The Village Barbershop

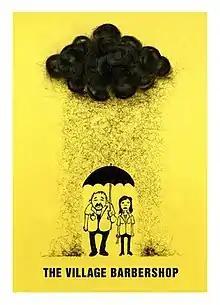
Film poster

The Village Barbershop is a 2008 independent film written and directed by Chris J. Ford, starring John Ratzenberger and Shelly Cole. Ratzenberger plays Art Leroldi, a Reno barber forced to hire a new employee, Gloria MacIntyre, played by Cole, after the death of his longtime business partner. Faced with losing his shop, Gloria helps Art get his life and business back on track with her feisty, determined attitude.